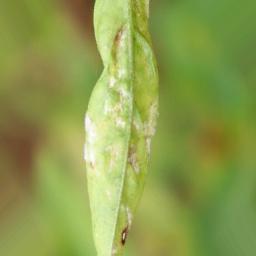
Label: powdery mildew